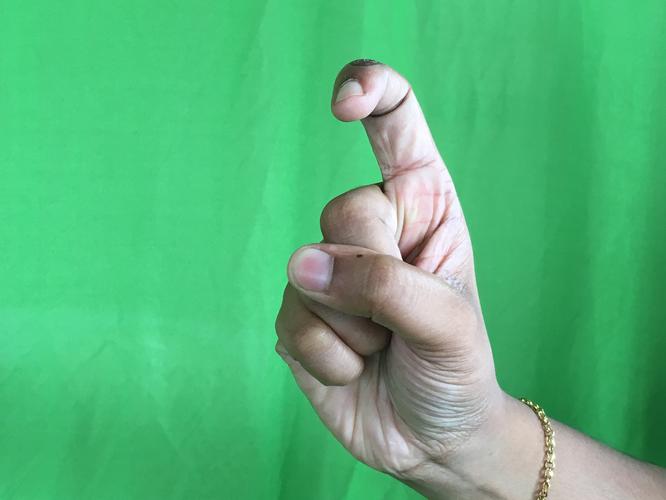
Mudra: Tamarachudam
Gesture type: single_hand